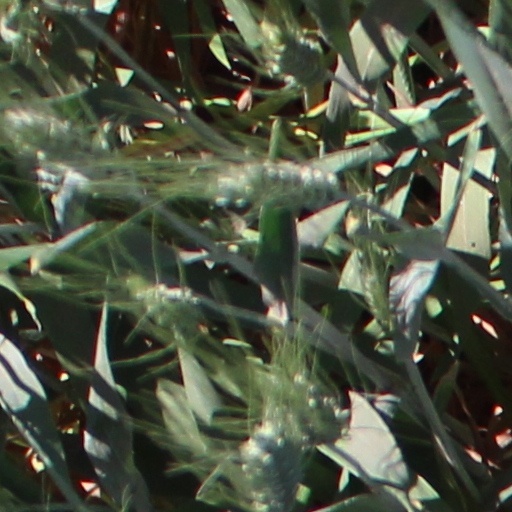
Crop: wheat